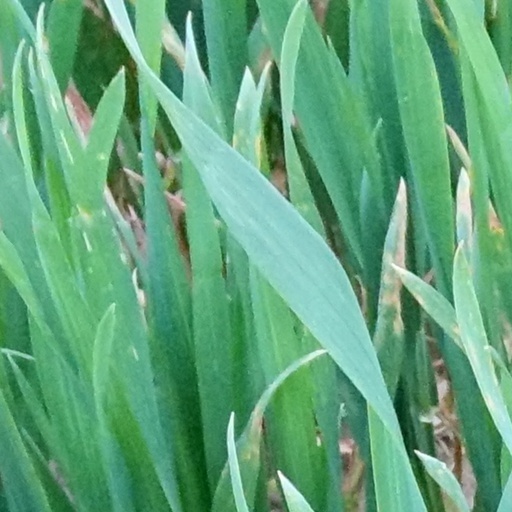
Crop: wheat